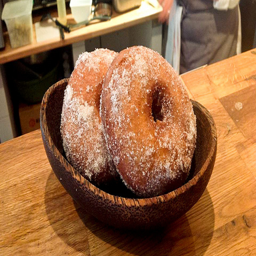
A couple of donuts sitting in a wooden bowl.
Two sugared doughnuts in a wooden bowl on a counter.
A platter of donuts sits on a wooden surface.
Two donuts in a wooden bowl on a counter.
two large sugar donuts in a wooden bowl on top of a wooden table